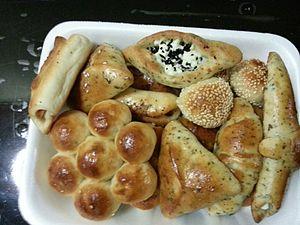
La cuisine israélienne comprend les plats originaires d'Israël, ainsi que les plats apportés par les Juifs de la diaspora. Déjà avant l'établissement de l'État d'Israël, et particulièrement depuis la fin des années 1970, une cuisine fusion israélienne s'est développée.